Jalpaiguri

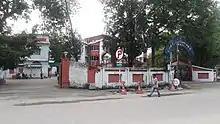
Calcutta High Court Circuit Bench in Jalpaiguri

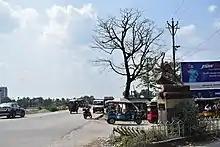
Goshala More, Highway connector of Jalpaiguri

The Asian Highway 2 and the National Highway 31D [NH 27 (New Numbering)] passes just through the city connecting it right with the rest of the country.